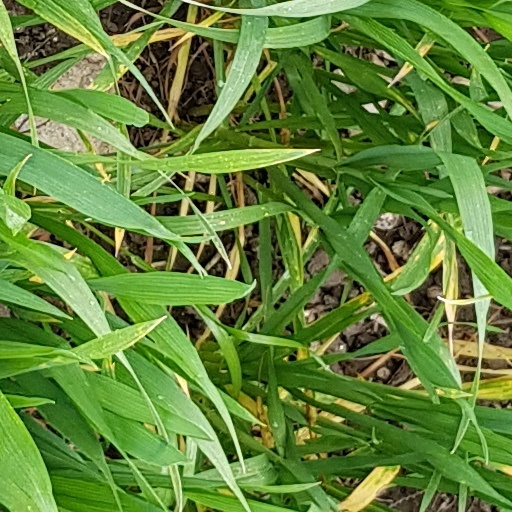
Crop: wheat